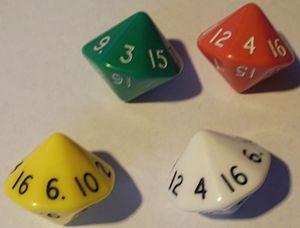
4 dés à 16 faces
Un dé à seize faces ou d16 en abrégé est une variante de dé comportant seize faces.